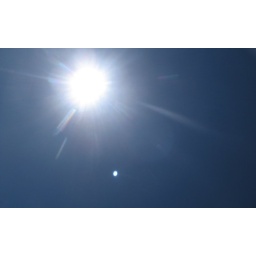
not a cloud in the sky